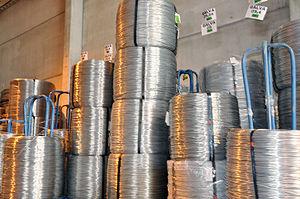
Bobines de fils métalliques
Une pièce en fil métallique est une pièce formée par un procédé de pliage. On trouve ce type d’élément dans des systèmes mécaniques qui demandent une fonction de fixation, de ressort… Les matières qui constituent ces pièces cintrées sont des bobines d’acier, acier inoxydable, acier pré-galvanisé, acier ressort, cuivre, laiton et sont réalisées dans un fil tréfilé à un diamètre précis. Les articles en fil métallique font partie intégrante de notre quotidien par exemple les chariots de supermarché, des crochets, les cintres, poignées, tringles, clips ou diverses goupilles…